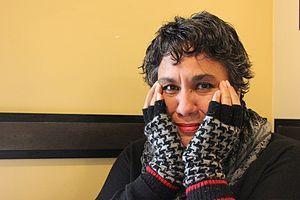
Sia Figiel, née à Matautu Tai, aux Samoa, en 1967, est une romancière, poétesse et peintre samoane contemporaine. Elle écrit en langue anglaise.